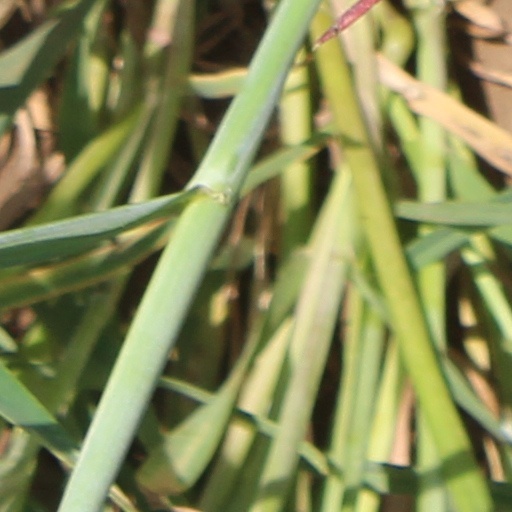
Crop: wheat